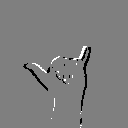
ASL letter: y